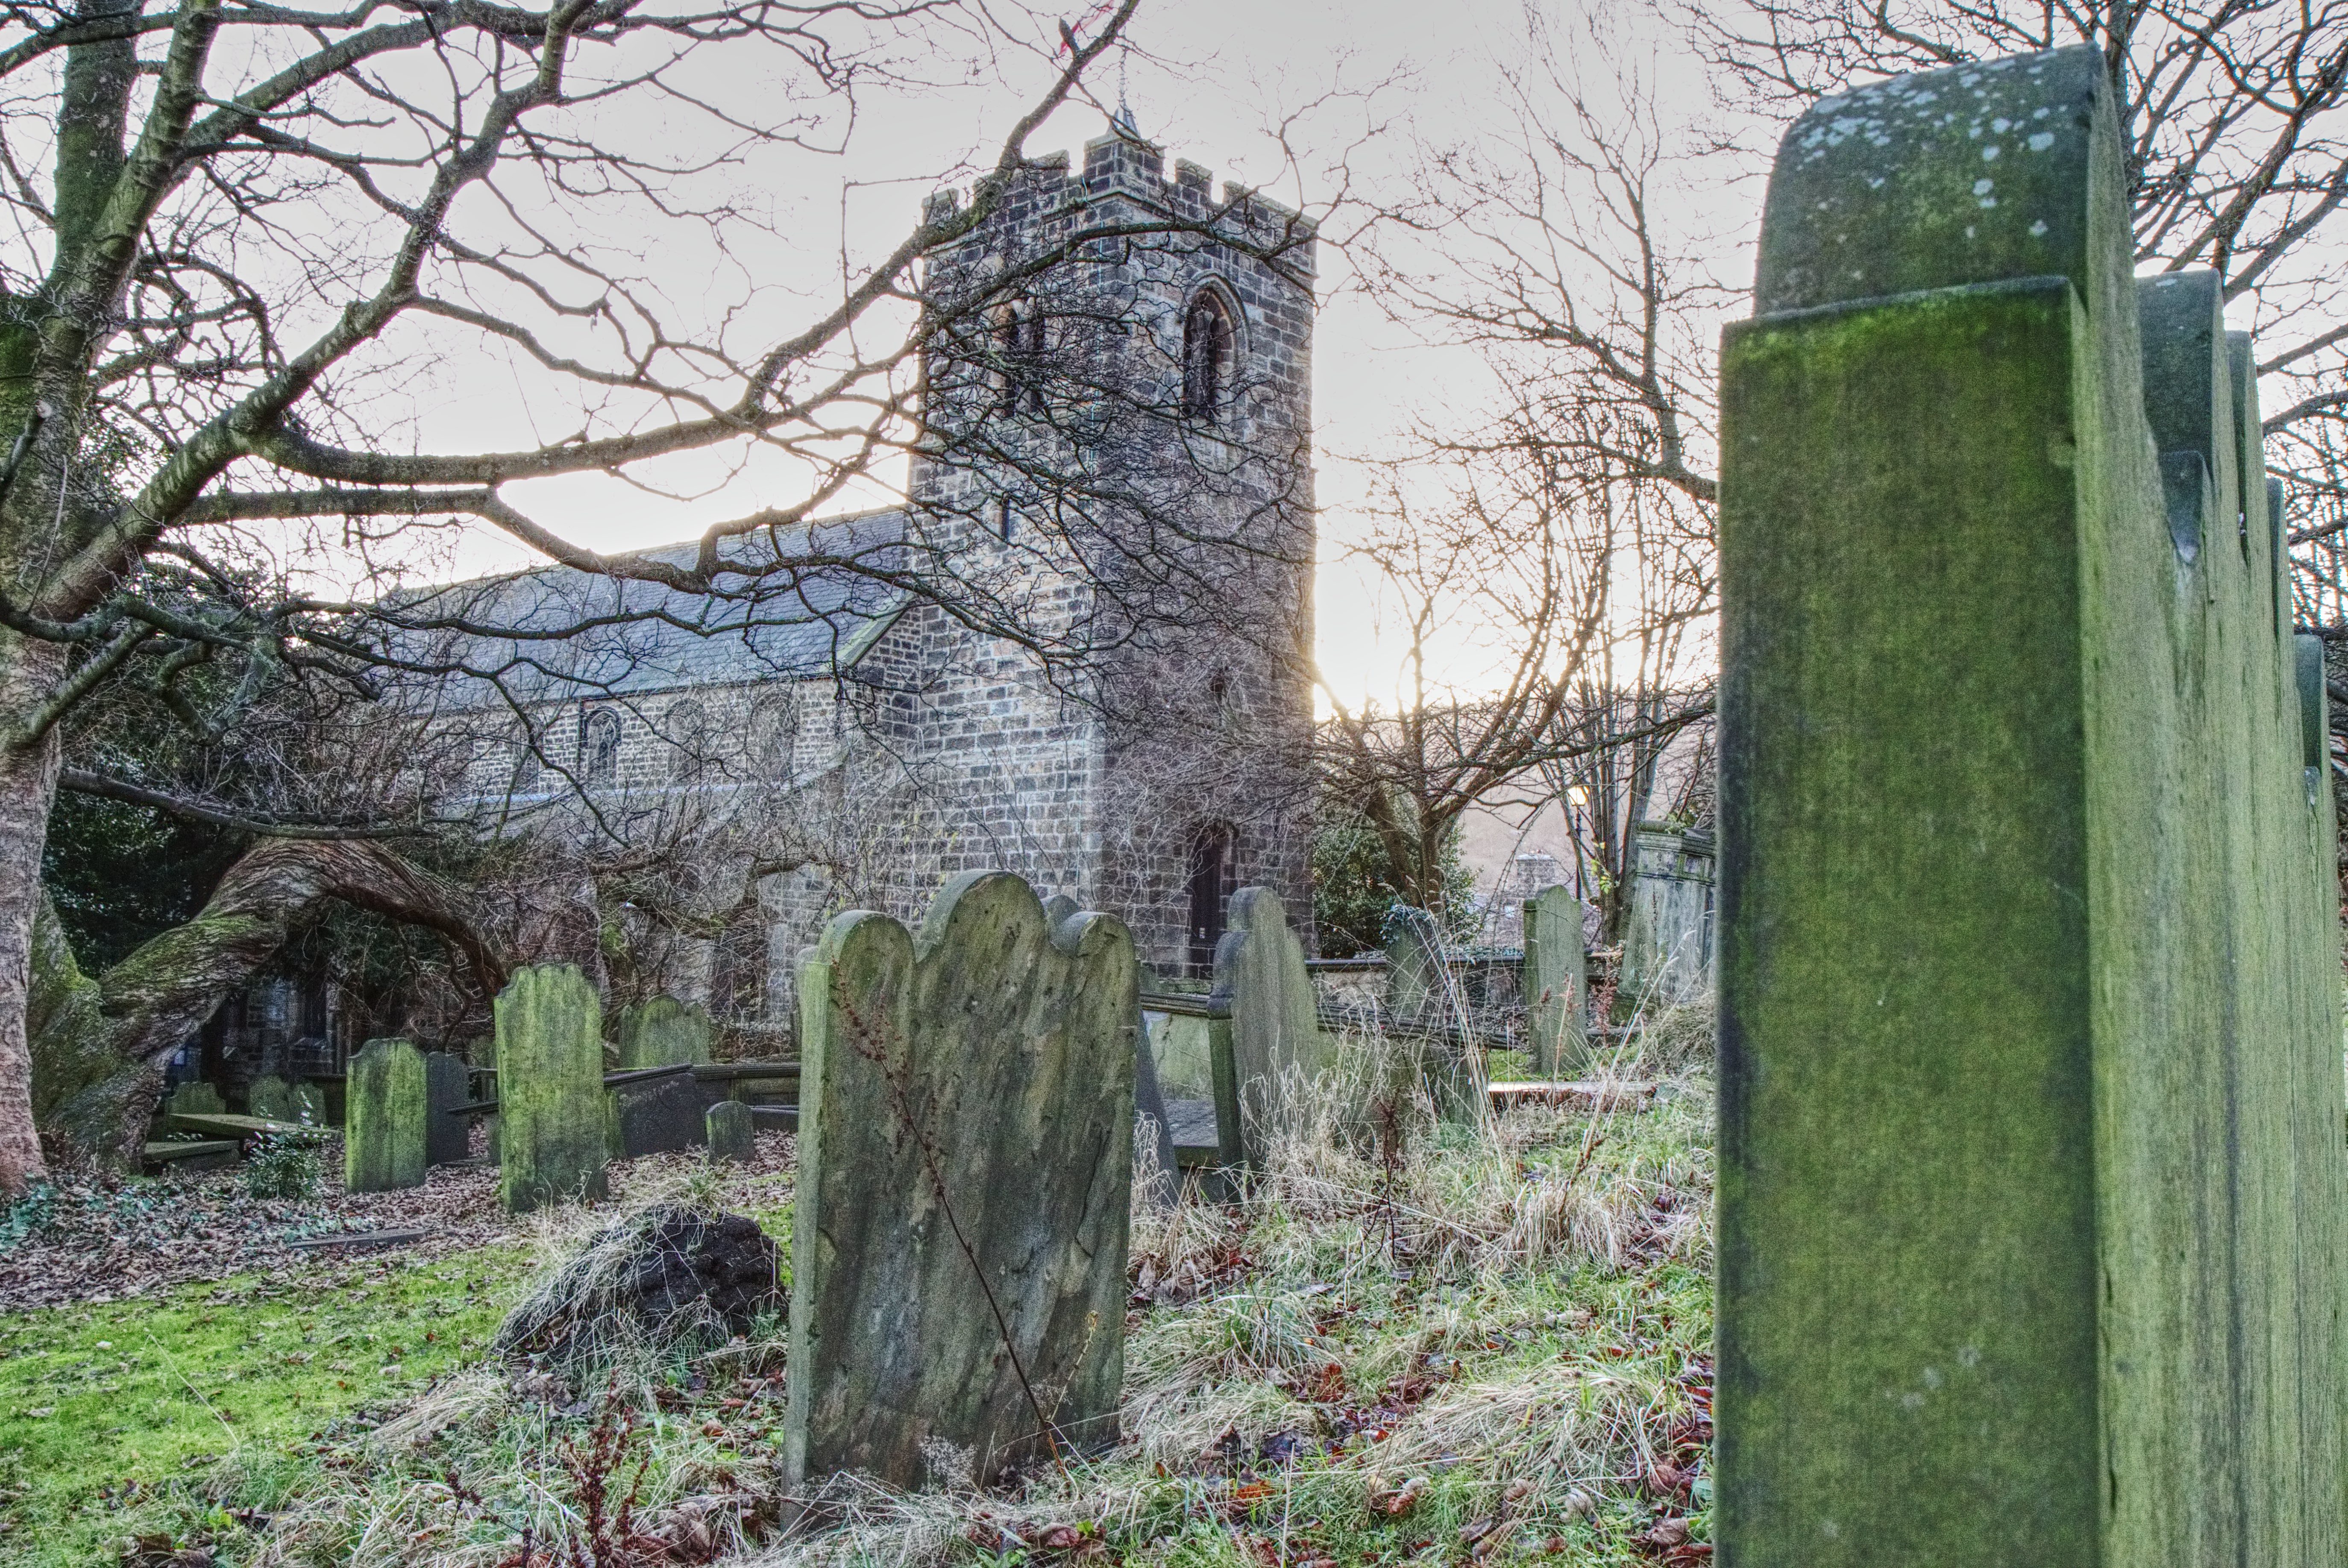
tree, plant, house, flower, building, scenery, church, chapel, cemetery, garden, outdoors, yorkshire, graveyard, ruins, headstone, estate, rural area, woody plant, otley